Filipinos in the New York metropolitan area

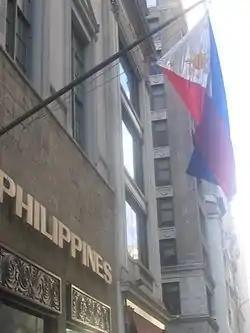
Philippine Center in Manhattan.

The Philippine Consulate of New York has a multipurpose role – aside from its governmental duties and functions, it also caters to many events of the Filipino American community and even has a school called "Paaralan sa Konsulado" (School at the consulate), which teaches newer-generation Filipino Americans about their culture and language. The consulate is known as the Philippine Center. The Philippine Center's large edifice is situated on Fifth Avenue in Manhattan and is open to the public on business days and closed on Philippine and American holidays. The building itself is considered as the largest foreign consulate on the strip of the avenue. The Archdiocese of New York designated a chapel named after the first Filipino Saint Lorenzo Ruiz de Manila for the Filipino Apostolate. Officially designated as the "Church of Filipinos," the Chapel of San Lorenzo Ruiz in Lower Manhattan is only the third in the world and the first in the United States dedicated as such.